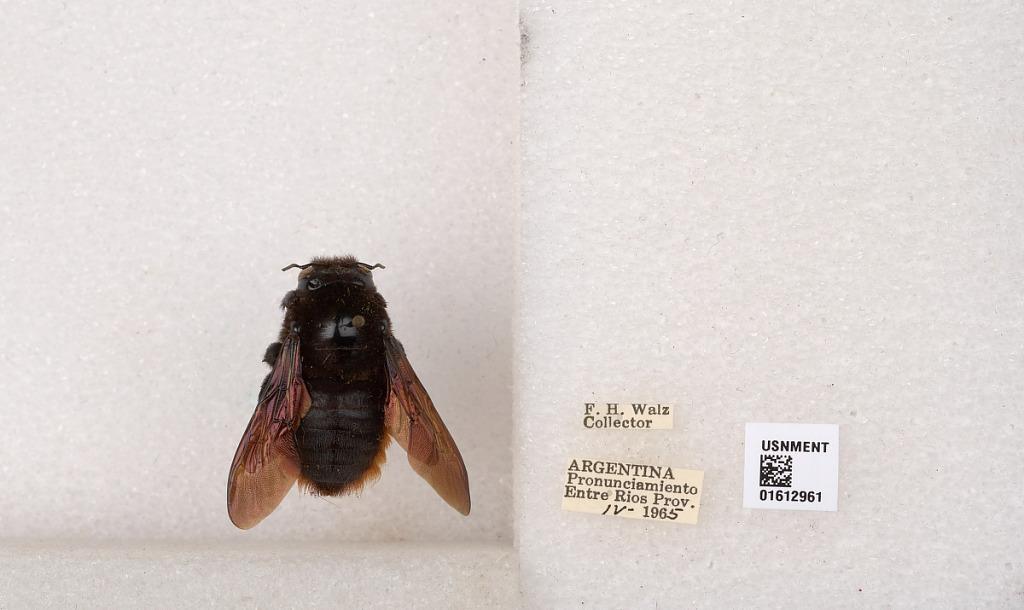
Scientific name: Xylocopa (Neoxylocopa) augusti Lepeletier
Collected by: F. Walz
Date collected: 1965-4-1
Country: Argentina
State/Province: Entre Rios
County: Departamento de Uruguay
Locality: Pronunciamiento
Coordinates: -32.3452, -58.4404